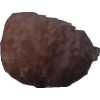
Label: orange_peeled